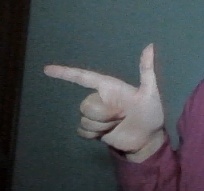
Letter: yaa